Australian Motor Industries

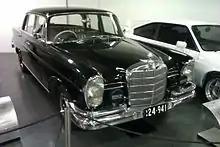
1961 Mercedes-Benz 220SEb assembled by AMI

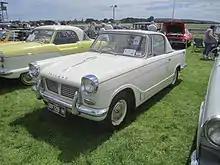
1959 Triumph Herald assembled by AMI

In October 1960, AMI signed an agreement with American Motors Corporation (AMC) to assemble the Rambler range of cars from knock-down kits. Another deal with Fiat was planned to replace the Ferguson tractors distributed by BFE. The Standard Motor Company had sold its tractor facility in Coventry to Massey Ferguson and focused on automobile production.